D-CON

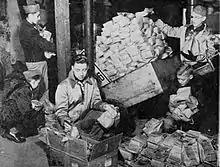
Boy Scouts gather and prepare to distribute packets of d-CON in Middleton, Wisconsin as part of a promotional experiment to demonstrate the effectiveness of the product.

In 1956, Ratner sold the d-CON brand for approximately $7 million to household product manufacturer Lehn & Fink, retaining the subsidiaries under the name The Grant Company. In June 1966, Lehn & Fink was acquired by Sterling Drug in an all-stock merger. Subsequently, Lehn & Fink continued to operate as the household division of Sterling Drug.